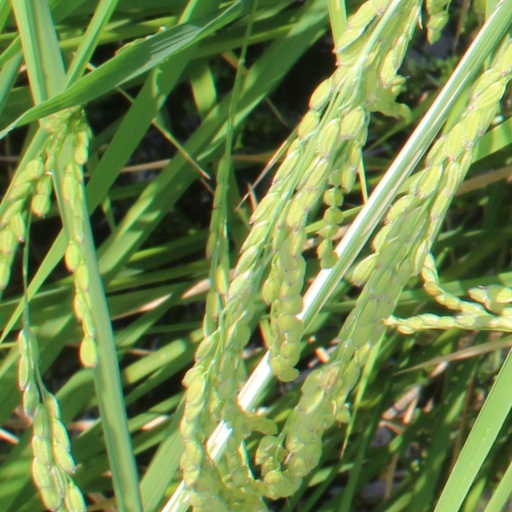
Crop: rice